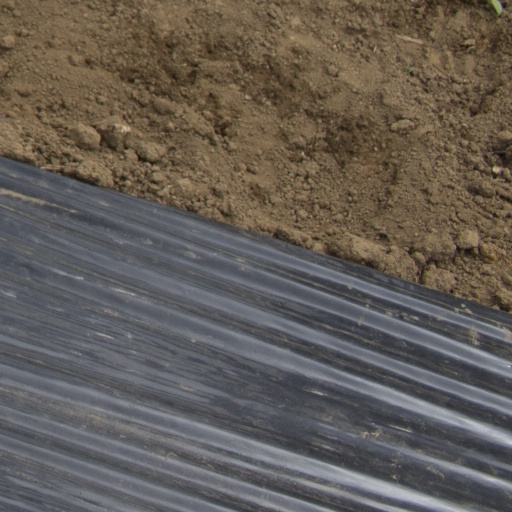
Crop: Jerusalem artichoke